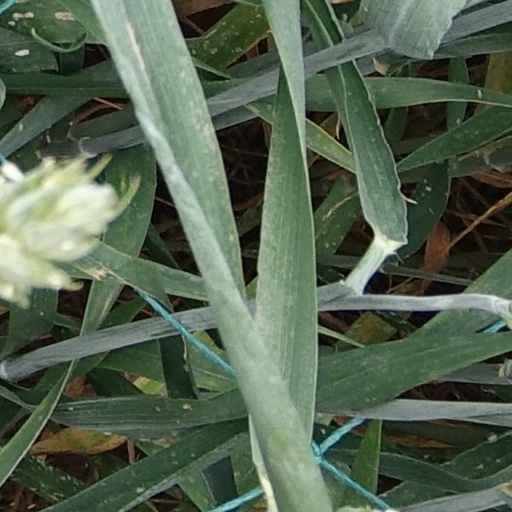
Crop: wheat